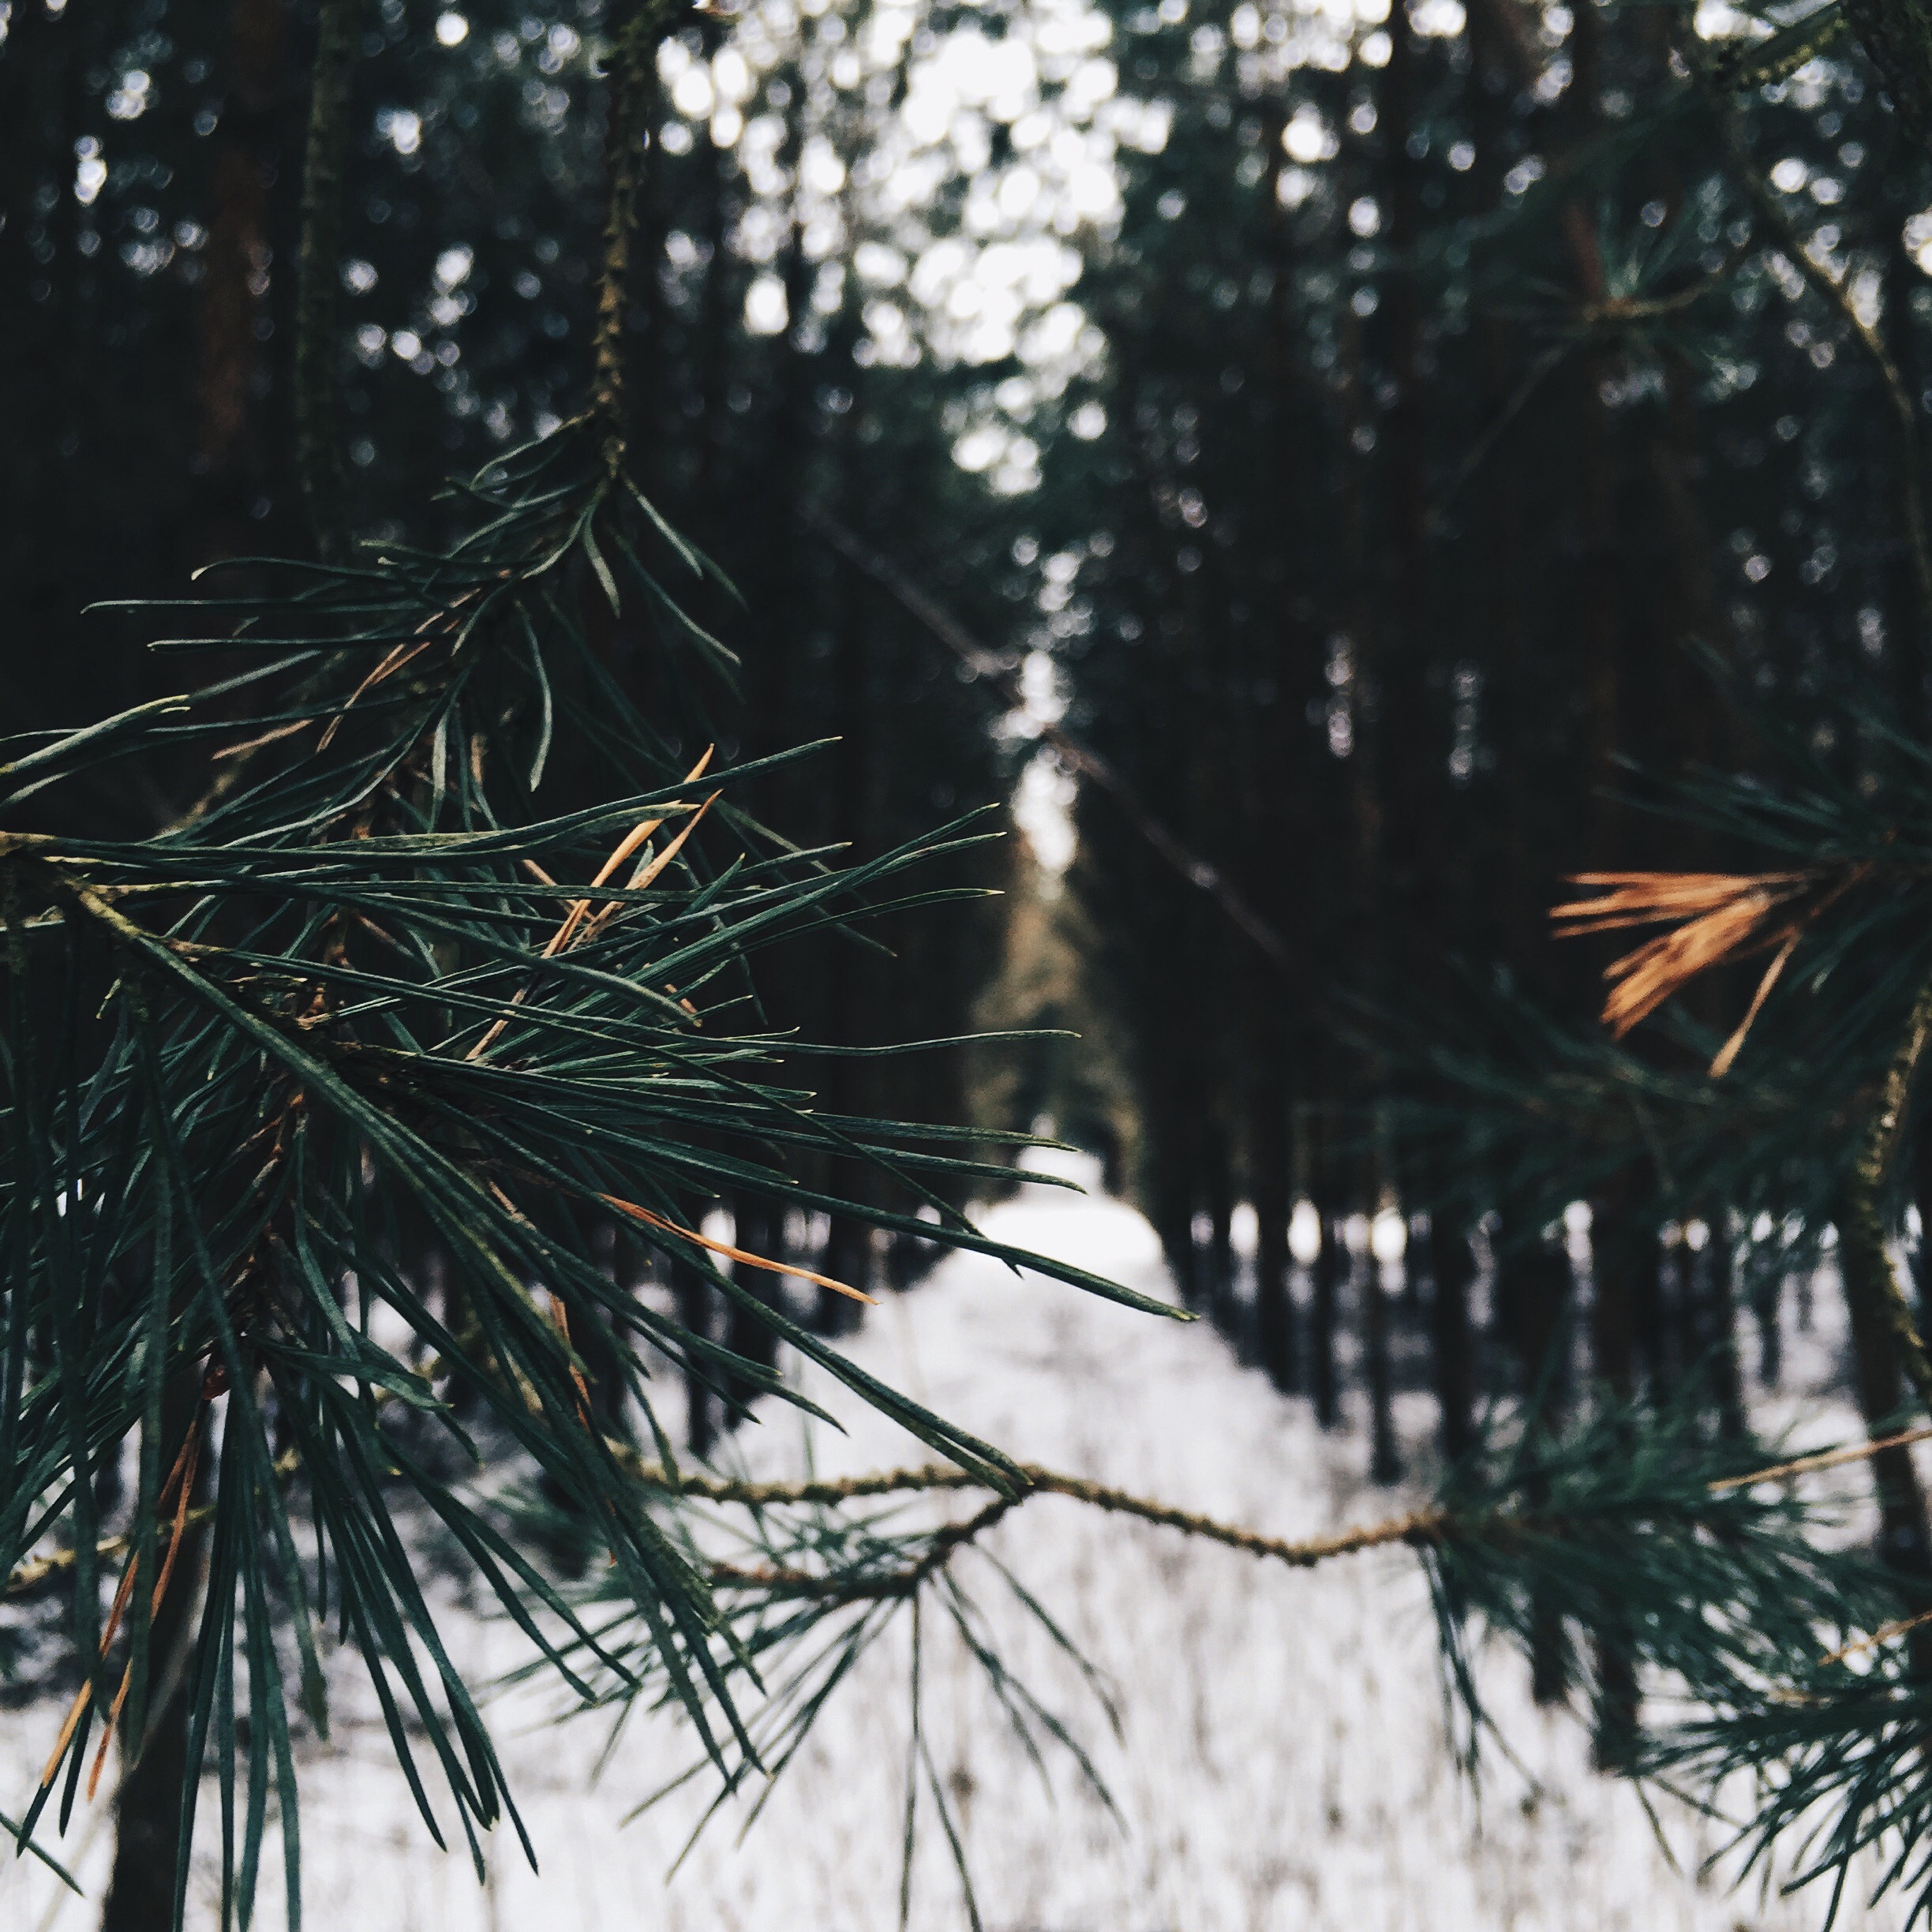
tree, nature, forest, branch, snow, winter, plant, sunlight, leaf, flower, frost, pine, evergreen, autumn, weather, fir, season, twig, spruce, freezing, woody plant